Cappadonna

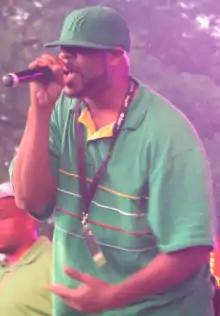
Cappadonna performing at the Pitchfork Music Festival in Chicago in 2007

Darryl Hill (born September 18, 1969), better known by his stage name Cappadonna, is an American rapper. He is a member of the hip hop collective Wu-Tang Clan and is a member of the hip hop group Theodore Unit together with Ghostface Killah.